Sweet Woman

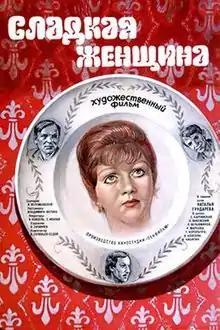

Sweet Woman is a 1977 Soviet drama film directed by Vladimir Fetin after the novel by Irina Velembovskaya.